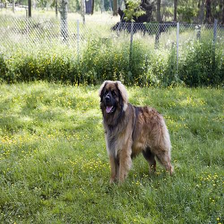
Species: dog
Breed: leonberger